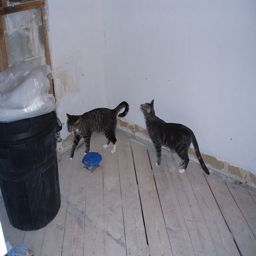
Two cats standing next to a trash can full of tras.
Two black and brown cats waling on the floor.
Two cats are standing near a full trash can
Two cats are walking on wood near a trash can.
Two cats interacting on a wooden floor near a trash can.